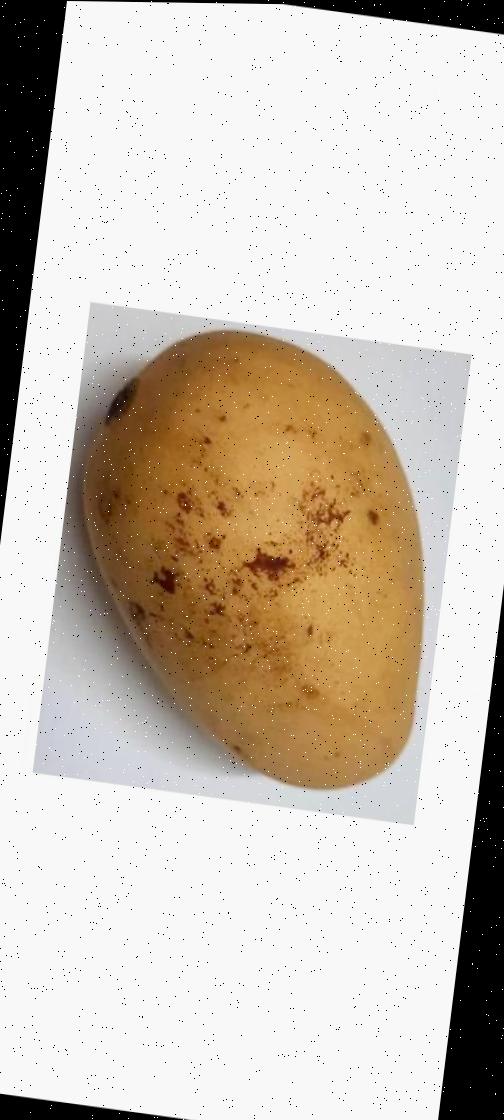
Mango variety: Katimon